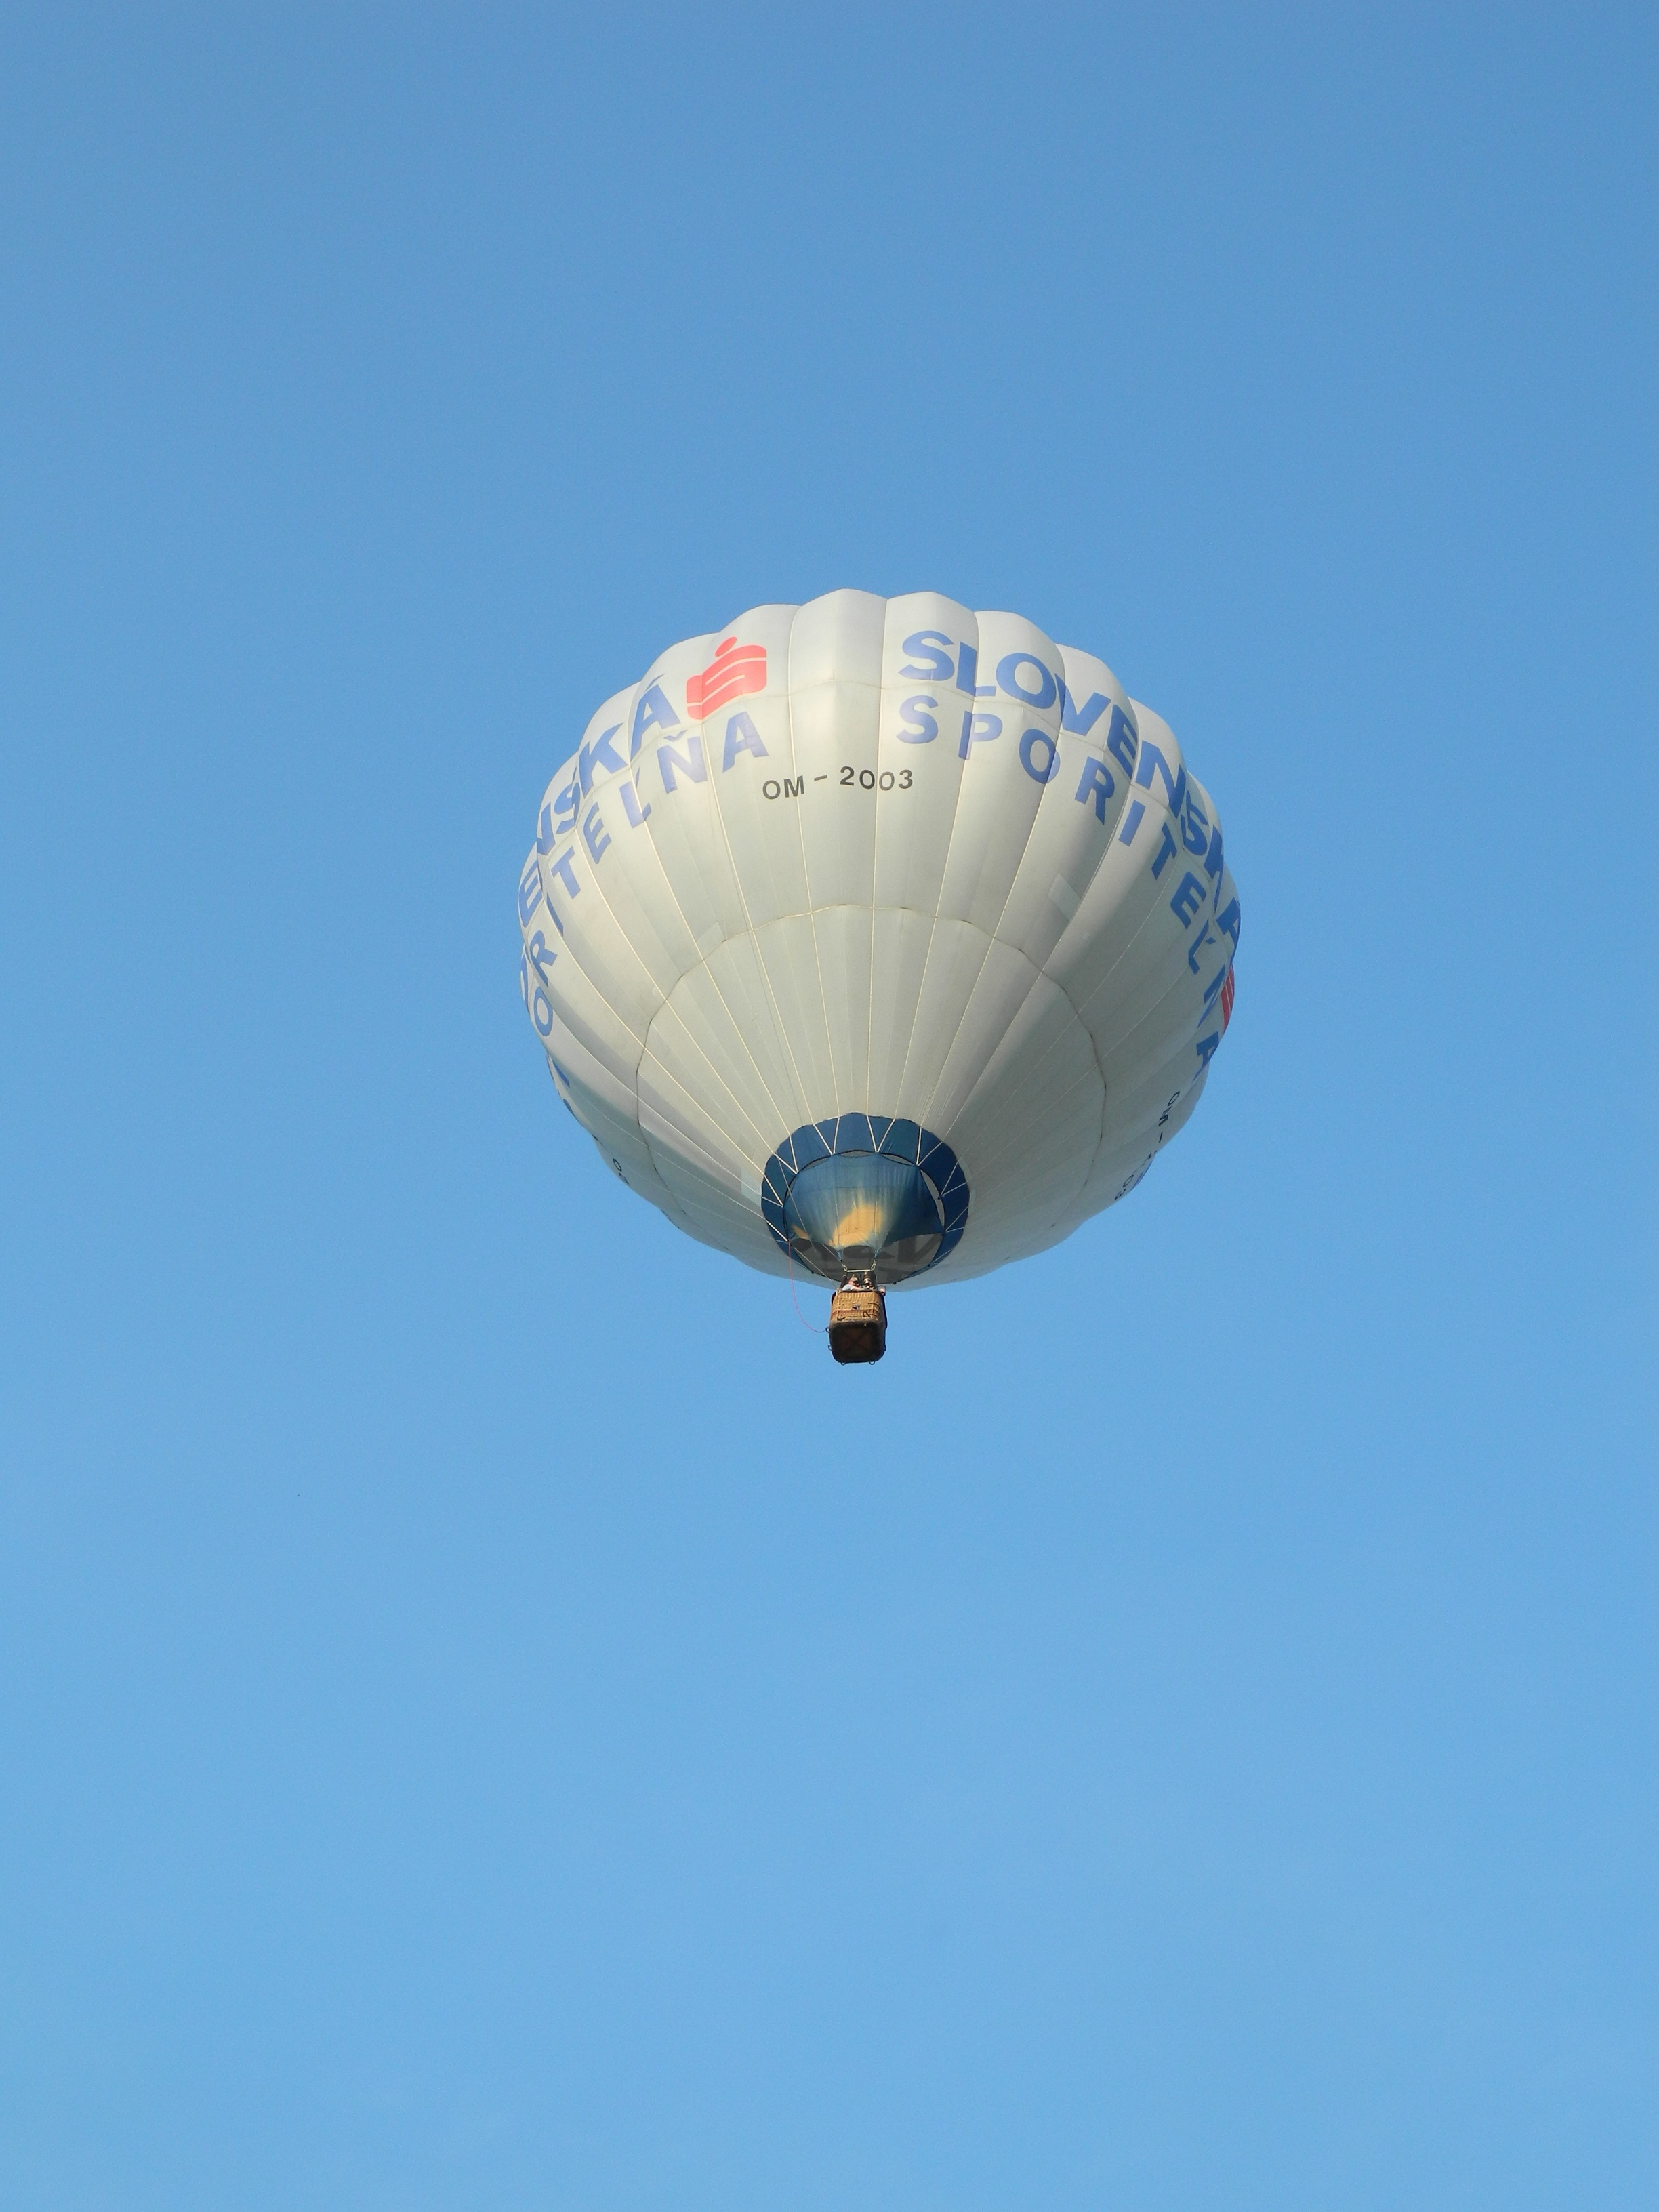
wing, balloon, hot air balloon, aircraft, transportation, vehicle, flight, hot air, toy, outlook, hot air ballooning, atmosphere of earth, executive car